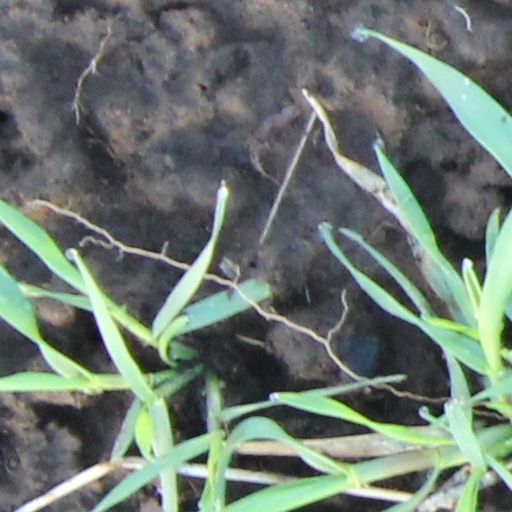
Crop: wheat